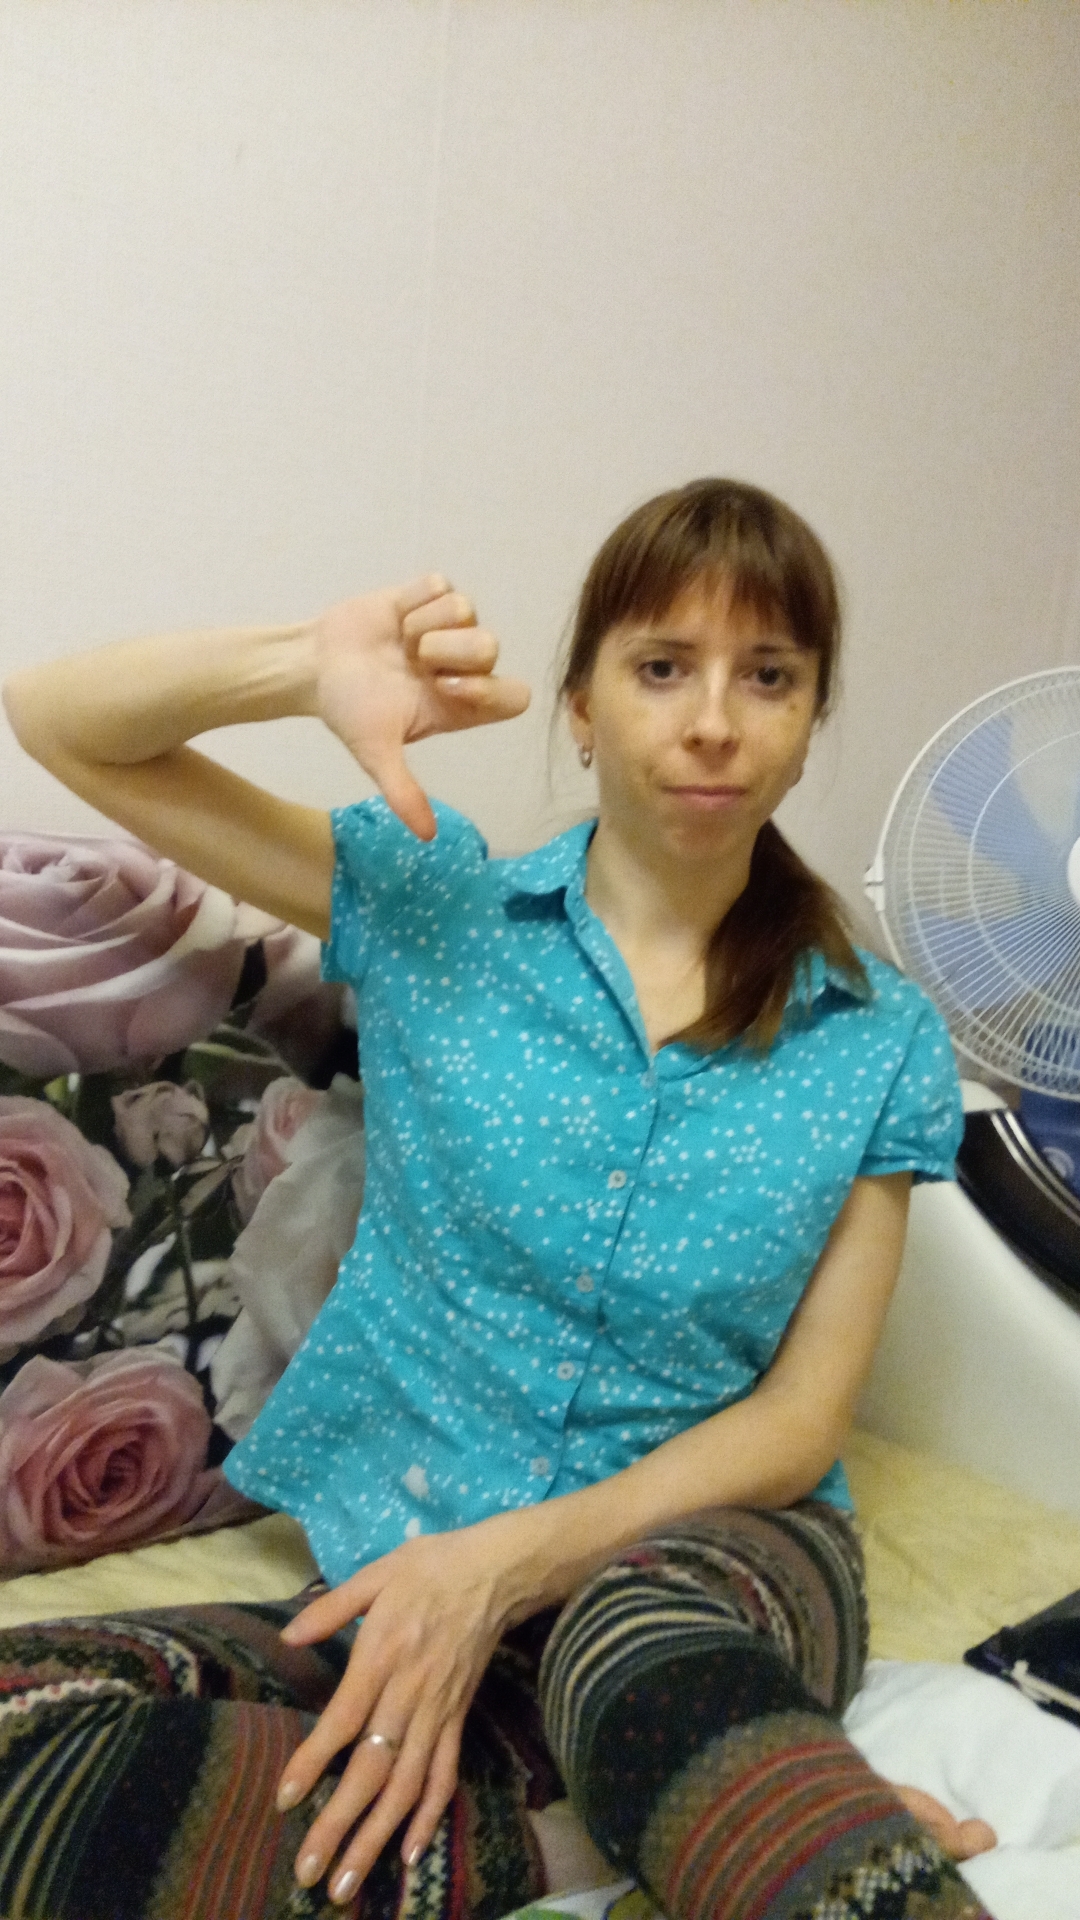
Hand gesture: dislike